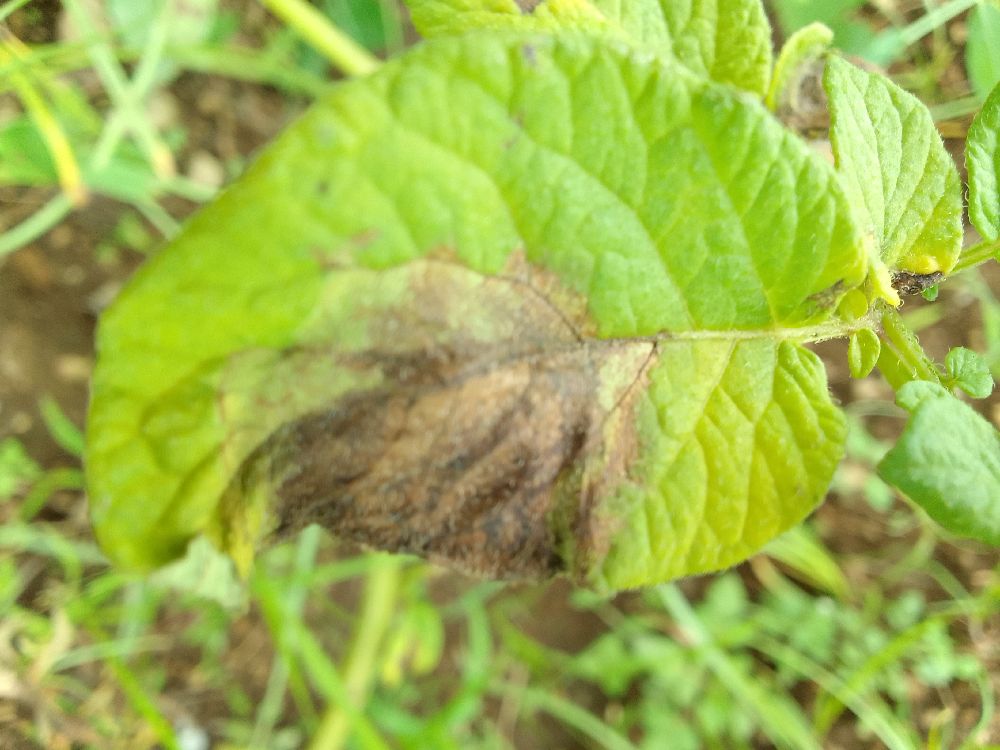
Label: Late blight